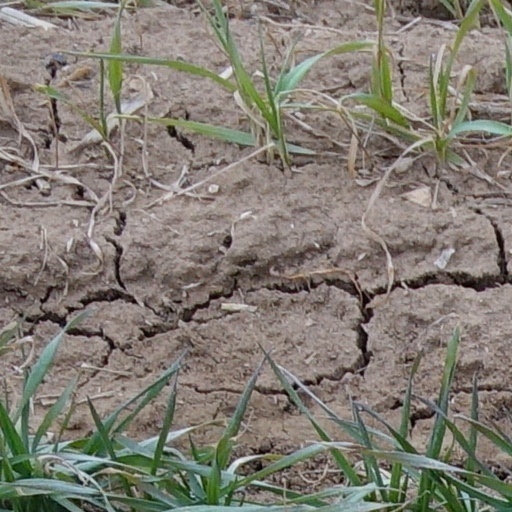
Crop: wheat